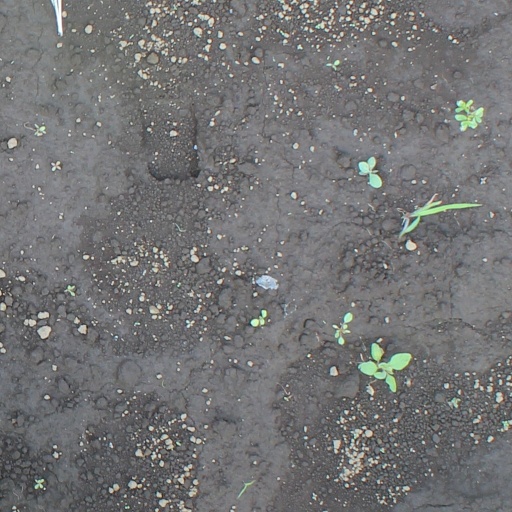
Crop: soybean